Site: brandenburg
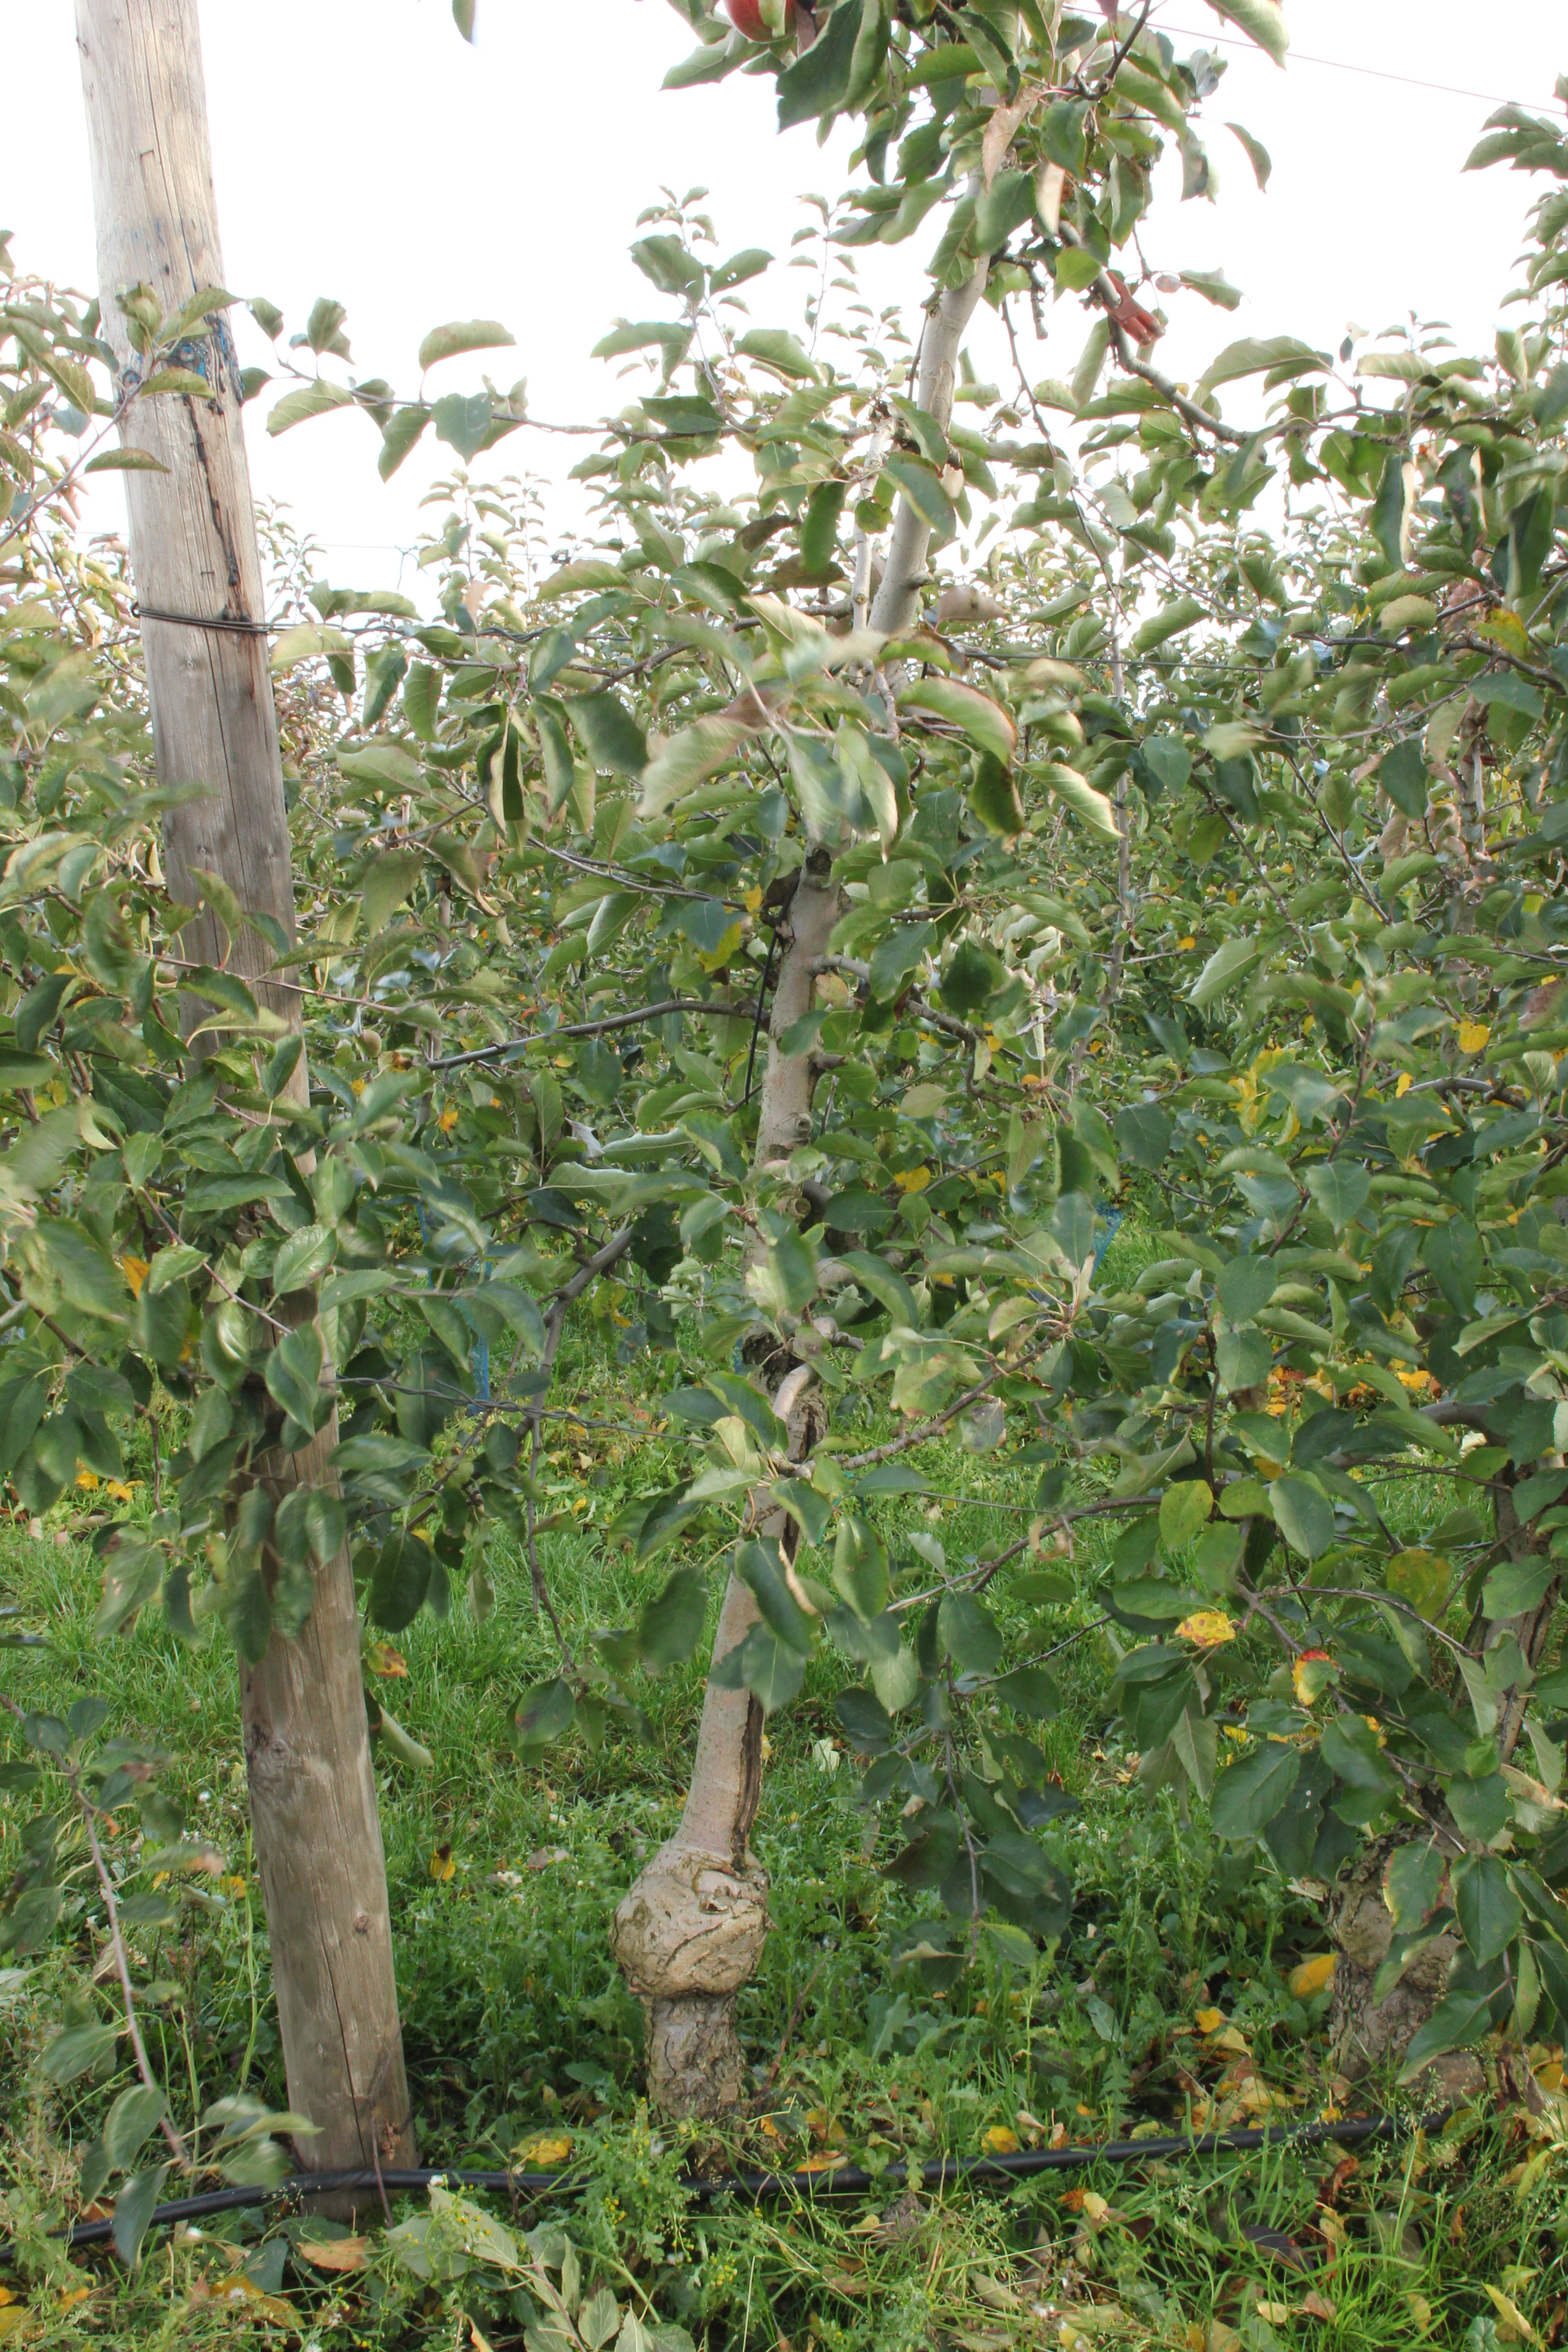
Growth stage (BBCH 91): Senescence, beginning of dormancy